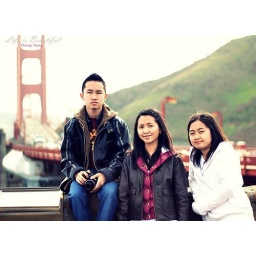
Siblings by the golden gate bridge